2009 Ashes series

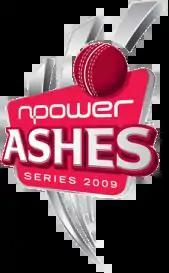
The npower Ashes Series 2009 logo

The 2009 Ashes series was that year's edition of the long-standing and storied cricket rivalry between England and Australia, and was part of the Australian cricket tour of England in 2009. Starting on 8 July 2009, England and Australia played five Tests, with England winning the series 2–1. England thus reclaimed The Ashes from Australia, who had won the previous series in 2006–07. Andrew Strauss became just the second England captain in 20 years, alongside Michael Vaughan in 2005, to win the Ashes.